Cerliponase alfa

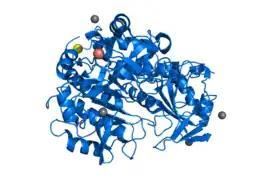
Structure of tripeptidyl peptidase 1 (TPP1) enzyme for which cerliponase alfa is a replacement for.

After the success of this clinical trial, the U.S. FDA approved the marketing of cerliponase alfa to patients with CLN2 disease. The approval only applied to patients three years or older as the FDA wants to have more data available on children under the age of three before approving it for younger patients. A ten-year study is being performed to assess the long term effects of continued use of this drug. Cerliponase alfa is developed by BioMarin Pharmaceutical and the drug application was granted both orphan drug designation to provide incentives for rare disease research and the tenth Rare Pediatric Disease Priority Review Voucher. Cerliponase alfa was also approved by European Medicines Agency (EMA) on 30 May 2017. In the United Kingdom NICE evaluated cerliponase alfa for the treatment of CLN2 and deemed it not cost-effective. BioMarin announced that the price per infusion is $27,000, coming to $702,000 per year for treatment, though using Medicaid can decrease the cost.